Mary Grace

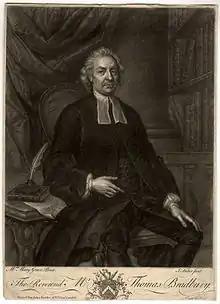
Reverend Thomas Bradbury after Grace

In 1749 a painting by her of the Reverend Thomas Bradbury was published after it was engraved by John Faber. The National Portrait Gallery has copies of this print and another, again after Mary Grace, of Thomas Bradbury, but engraved by Jonathan Spilsbury. Grace exhibited her own compositions at the Society of Artists of Great Britain every year from 1762 to 1769, and also obtained work copying other images.